Rialto Towers

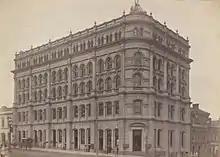

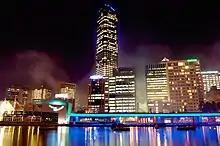
Rialto at night.

The site of the whole Rialto development ran between Flinders Lane and Collins Street, and was occupied by several buildings including numerous small warehouses on Flinders Lane, with lanes between including and Winfield Square and Robbs Lane. On the corner of Collins and King Street stood Robb's Buildings, named for the owner, railway builder John Robb, a grand classical styled 5-storey Victorian office building designed by Thomas Watts and Sons in 1885, and one of the largest in the city at the time. Next to that along Collins Street stood two interwar buildings, then the Rialto Building (1891) designed by William Pitt and the Winfield Building (1890) designed by Charles Debro & Richard Speight, both part of the five building Rialto building group, an historic streetscape along Collins Street running up to the 1880s Olderfleet Building to the east.